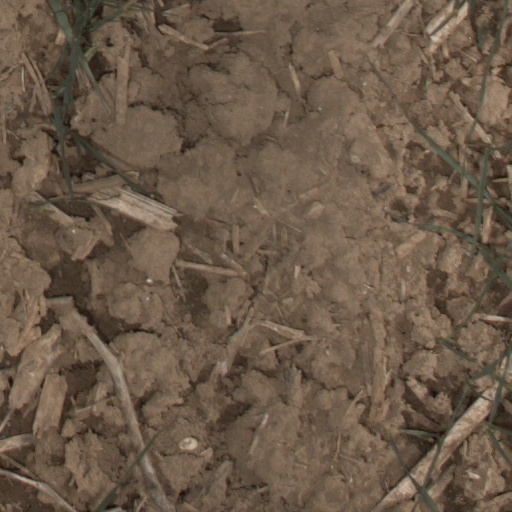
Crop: wheat